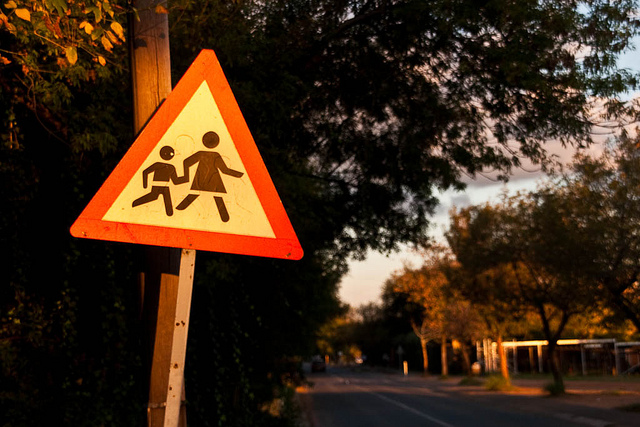
user: Given an image and a question. Answer the question in a short answer. Question: Where are these signs typically found? Short Answer:
assistant: school zone